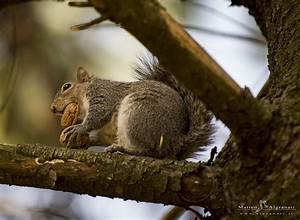
Label: squirrel